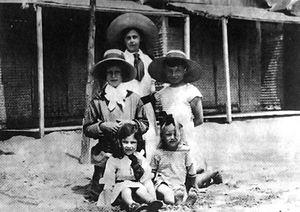
Alla ricerca di Tadzio est un documentaire de 30 minutes réalisé en 1970 par Luchino Visconti. Il est produit par la RAI pour l'émission Cinema 70 d'Alberto Luna.
Władysław Gerard Jan Nepomuk Marya Moes est un aristocrate polonais et on a assuré que c’est lui qui a inspiré le personnage de Tadzio dans le roman de Thomas Mann La Mort à Venise.
La Mort à Venise est une nouvelle de Thomas Mann publiée en 1912. Cette œuvre a inspiré notamment un film à Luchino Visconti, un opéra à Benjamin Britten et un ballet à John Neumeier.